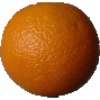
Label: Orange 1